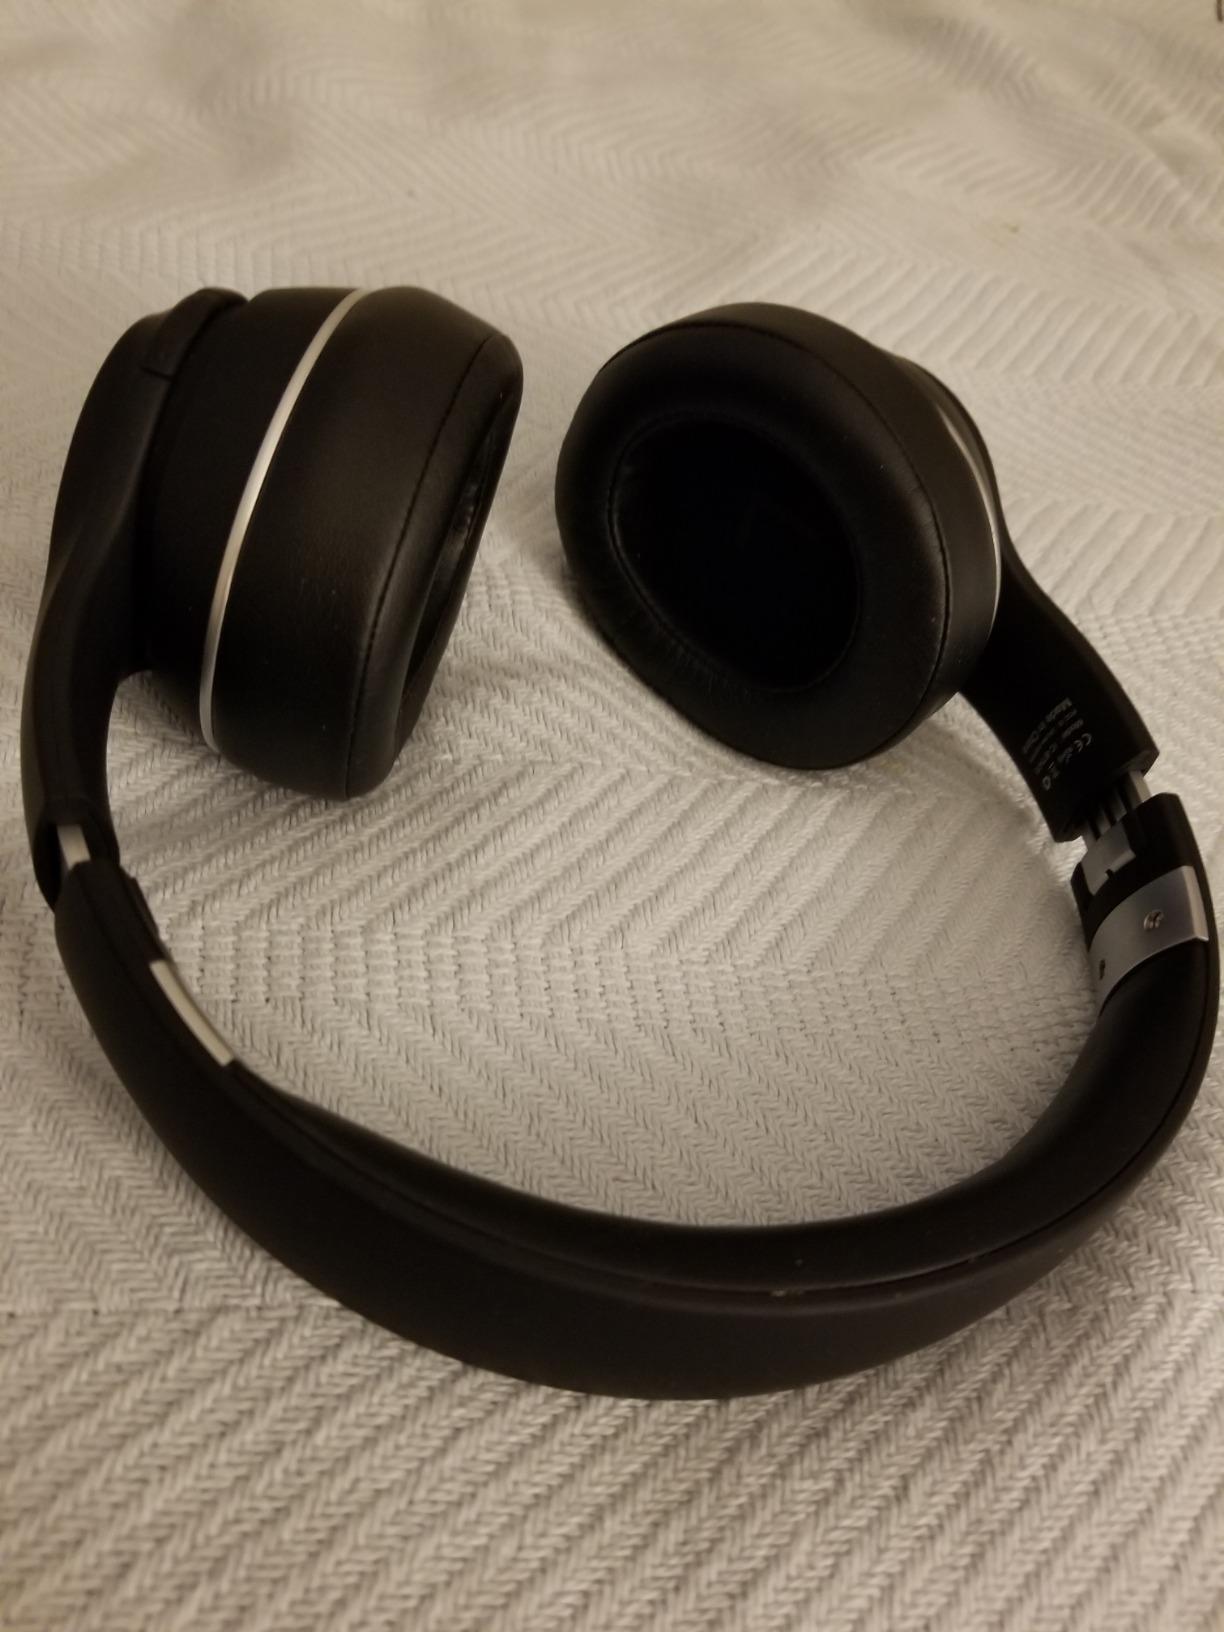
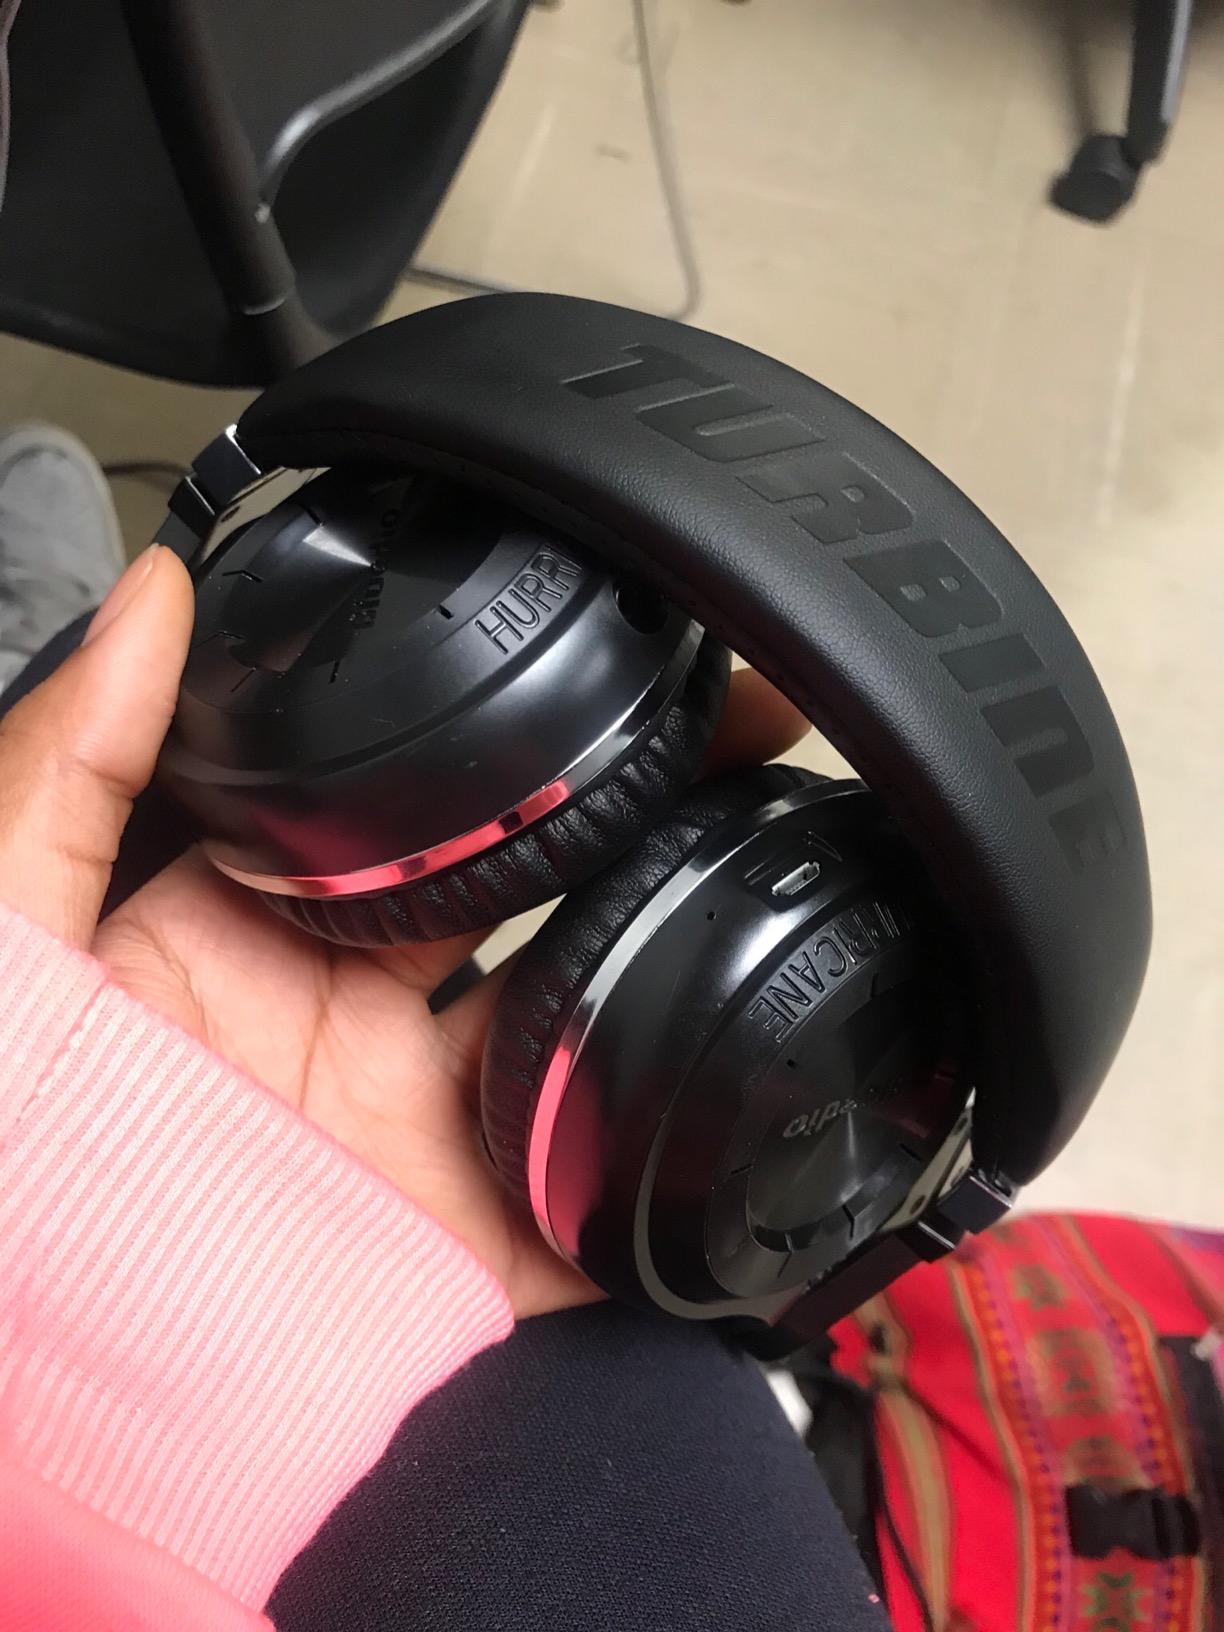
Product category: headphones
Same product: no